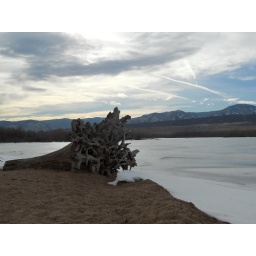
This is the same upturned tree seen in the previous picture. The sky was so neat and the lighting was very nice!